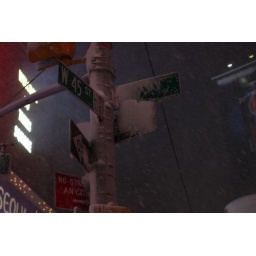
W45th St Times Square NYC street sign covered in snow during blizzard of 2011